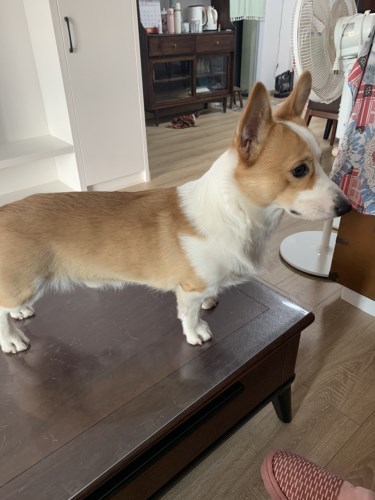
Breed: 2909-n000116-Cardigan